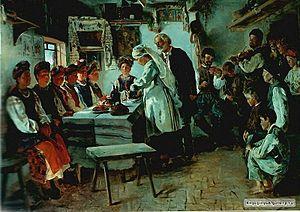
Un enterrement de vie de jeune fille est une fête organisée pour une femme sur le point de se marier. Il s'agit du pendant de l'enterrement de vie de garçon.